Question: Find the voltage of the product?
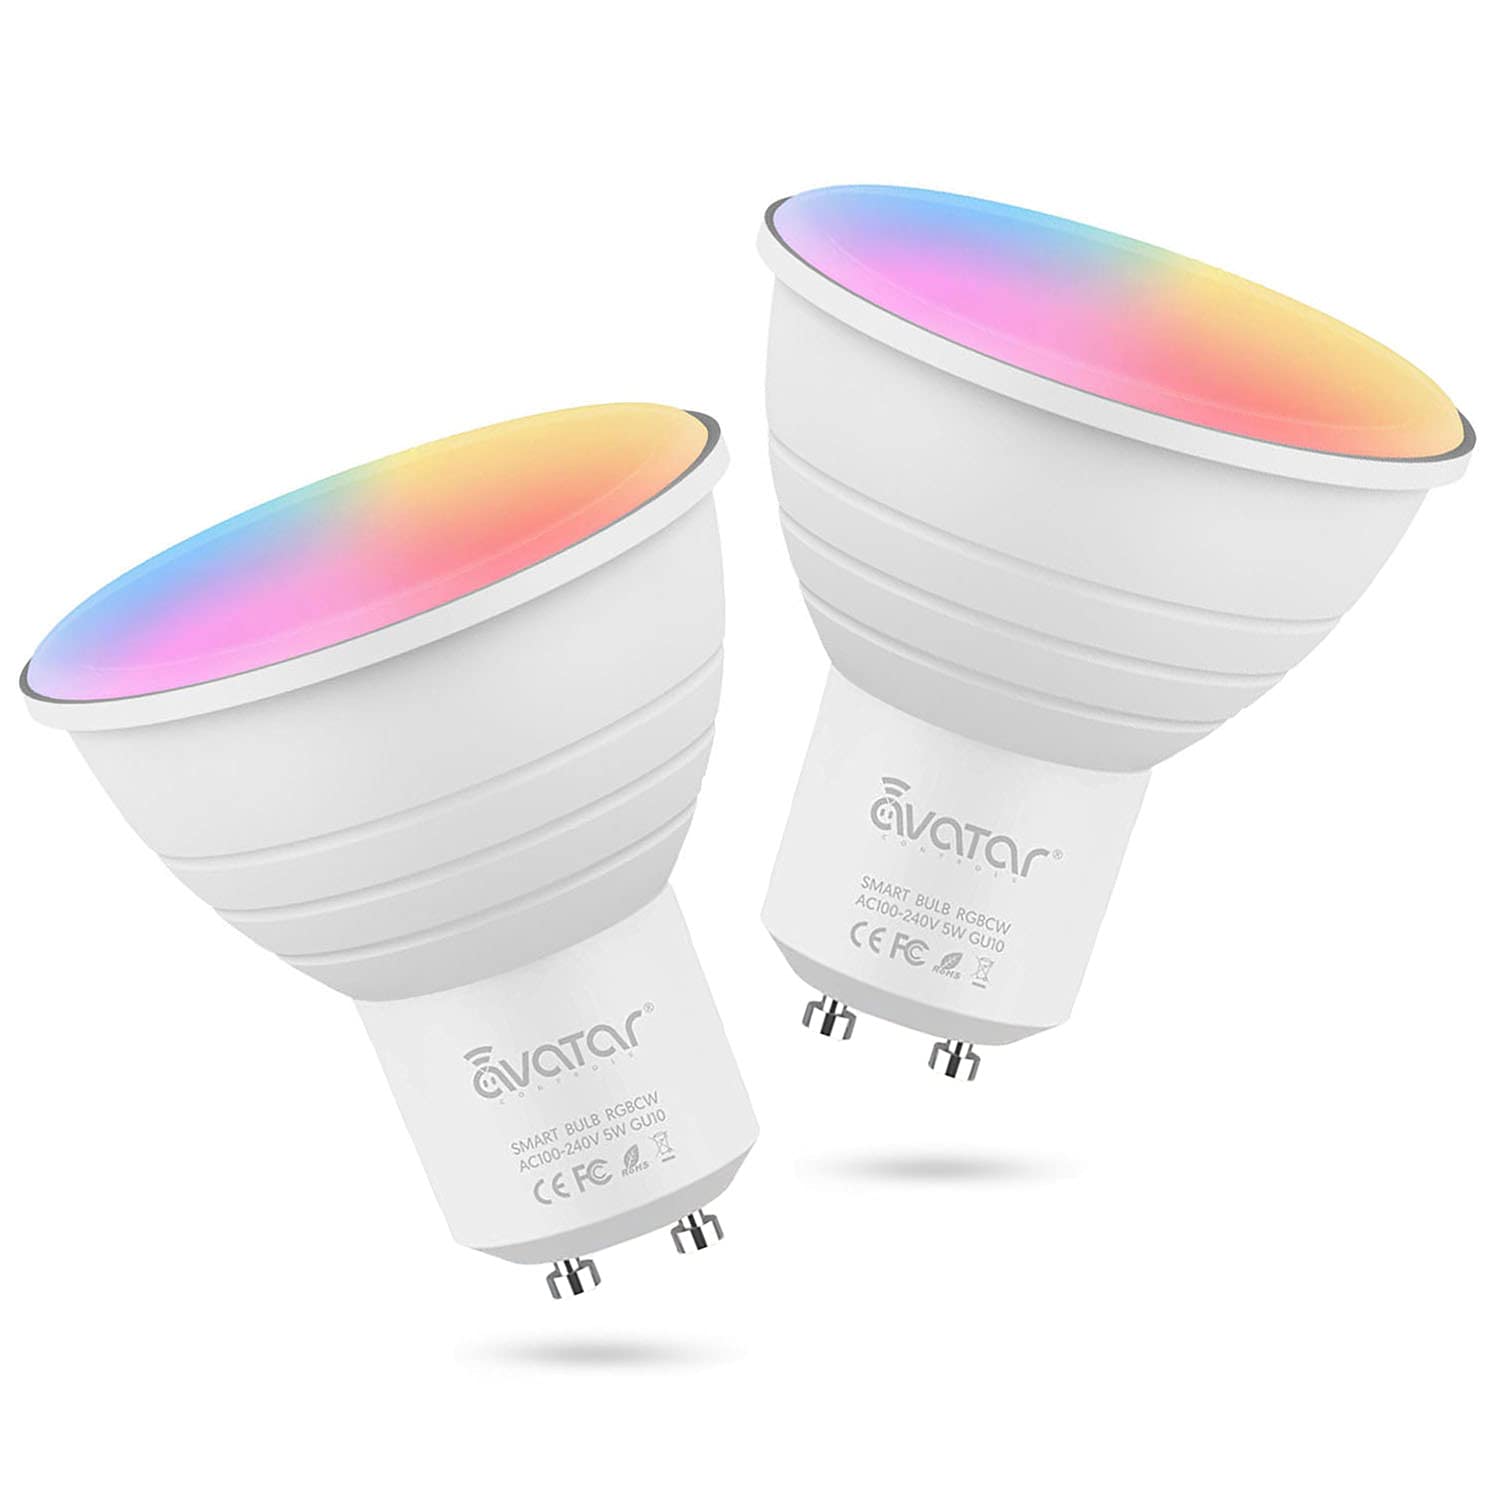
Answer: [100.0, 240.0] volt